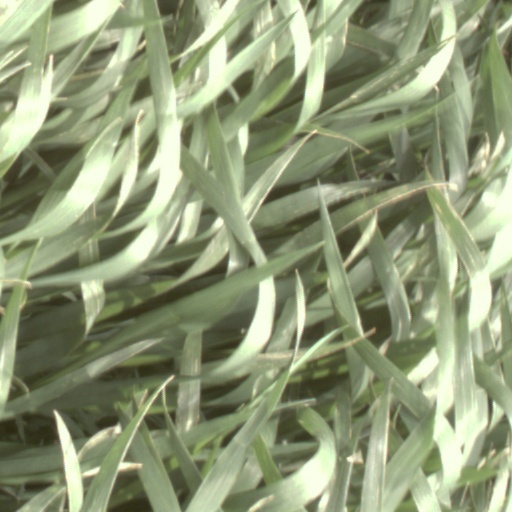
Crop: wheat